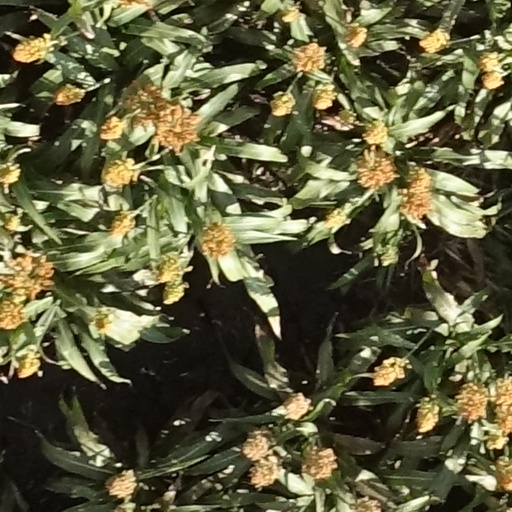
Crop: sorghum